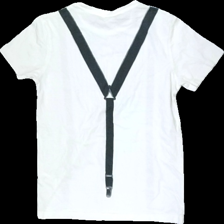
View: back
Type: T-shirt
Category: Children
Brand: Lindex
Colors: White, Black
Material: 100% cotton
Cut: Regular
Size: 134
Season: All
Damage location: top center
Damage 2 location: top left
Damage 3 location: top right
Price range: <50
Recommended usage: Export
Description: vit t-shirt med fejk hängslen + fluga, urtvättad
Comment: urtvättad